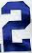
Number: 2